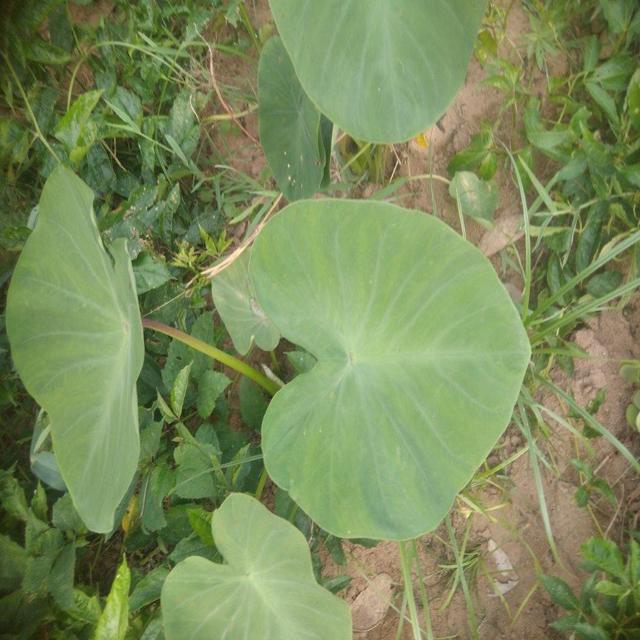
Label: Healthy